Phanariots

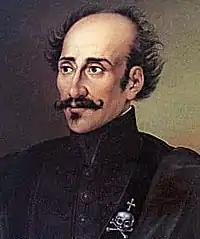
Alexandros Ypsilantis (1792–1828), prince of the Danubian Principalities, senior Imperial Russian cavalry officer during the Napoleonic Wars and leader of the Filiki Eteria, commanded the Greek Revolution in Wallachia and planned a pan-Balkan uprising.

Immediately afterward, Russia forcefully used its new prerogative. The deposition of Constantine Ypsilantis (in Wallachia) and Alexander Mourousis (in Moldavia) by Selim III, called on by French Empire's ambassador to the Ottoman Empire Horace Sébastiani (whose fears of pro−Russian conspiracies in Bucharest were partially confirmed), was the "casus belli" for the 1806–1812 conflict, and Russian general Mikhail Andreyevich Miloradovich swiftly reinstated Ypsilantis during his military expedition to Wallachia.